Ptolemy

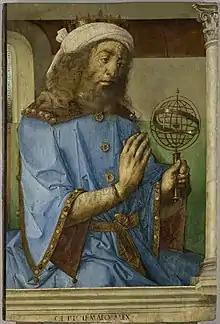
Portrait of Ptolemy by Justus van Gent and Pedro Berruguete (1476)

Claudius Ptolemy (– 160s/170s AD), better known mononymously as Ptolemy, was a Greco-Roman mathematician, astronomer, astrologer, geographer, and music theorist who wrote about a dozen scientific treatises, three of which were important to later Byzantine, Islamic, and Western European science. The first was his astronomical treatise now known as the "Almagest", originally entitled ' ('). The second is the "Geography", which is a thorough discussion on maps and the geographic knowledge of the Greco-Roman world. The third is the astrological treatise in which he attempted to adapt horoscopic astrology to the Aristotelian natural philosophy of his day. This is sometimes known as the ' ('On the Effects') but more commonly known as the ' (from the Koine Greek meaning 'four books').